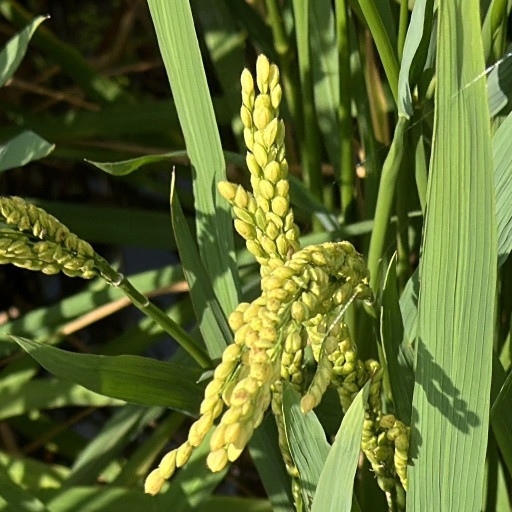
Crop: rice